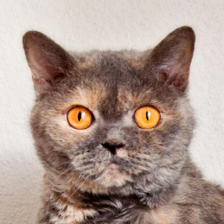
Label: animals